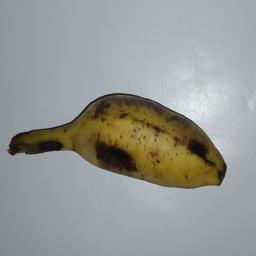
Banana variety: Champa Kola